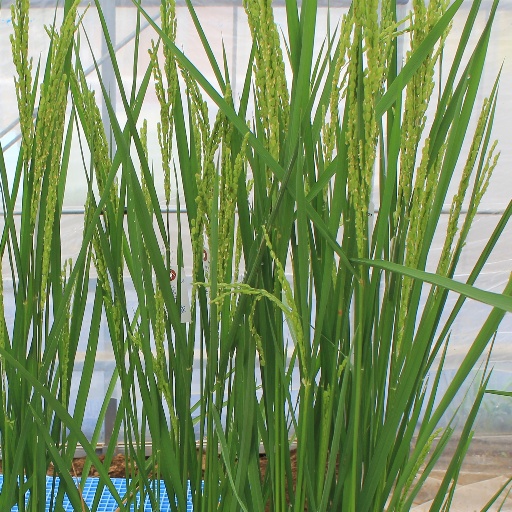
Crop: rice